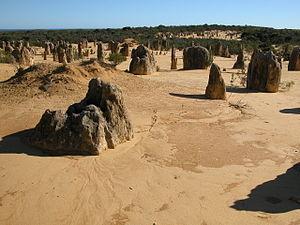
Le Parc national de Nambung est situé à 162 km au nord-ouest de Perth, capitale de l'Australie occidentale. Il abrite les Pinnacles Desert.
Les parcs nationaux d'Australie-Occidentale sont au nombre de quatre-vingt-dix-huit et couvrent une superficie de 56 680,65 km². Ils sont gérés par le ministère de l'Environnement et de la Conservation.